Zürichhorn

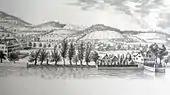
«Solitude» estate, as of today "Museum Bellerive", "Seefeld-Quai" to the left (1771)

In the 16/17th century rich Zürich citizens built their country seats outside the town walls of the city of Zürich on lakeshore in the Seefeld quarter. In the 1840s several construction companies settled around Zürichhorn: raw material was delivered on the lake respectively shore-based on (as of today) "Fröhlichstrasse". The then "Hornegg" was developed until the end of the 19th century as the local center of construction and ship building companies. In 1894 the railway line "Rechtsufrige Zürichseebahn" was established, and since then most of the companies have moved to the more attractive Industriequartier in the western parts of the city of Zürich.